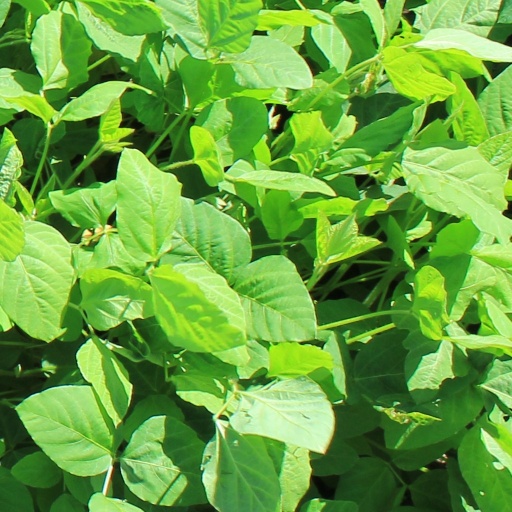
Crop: soybean